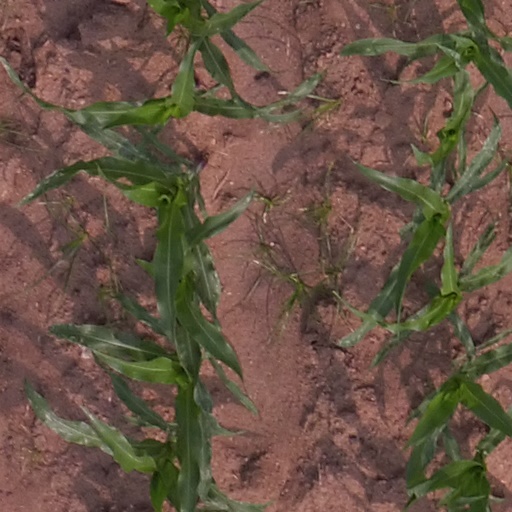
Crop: maize; corn